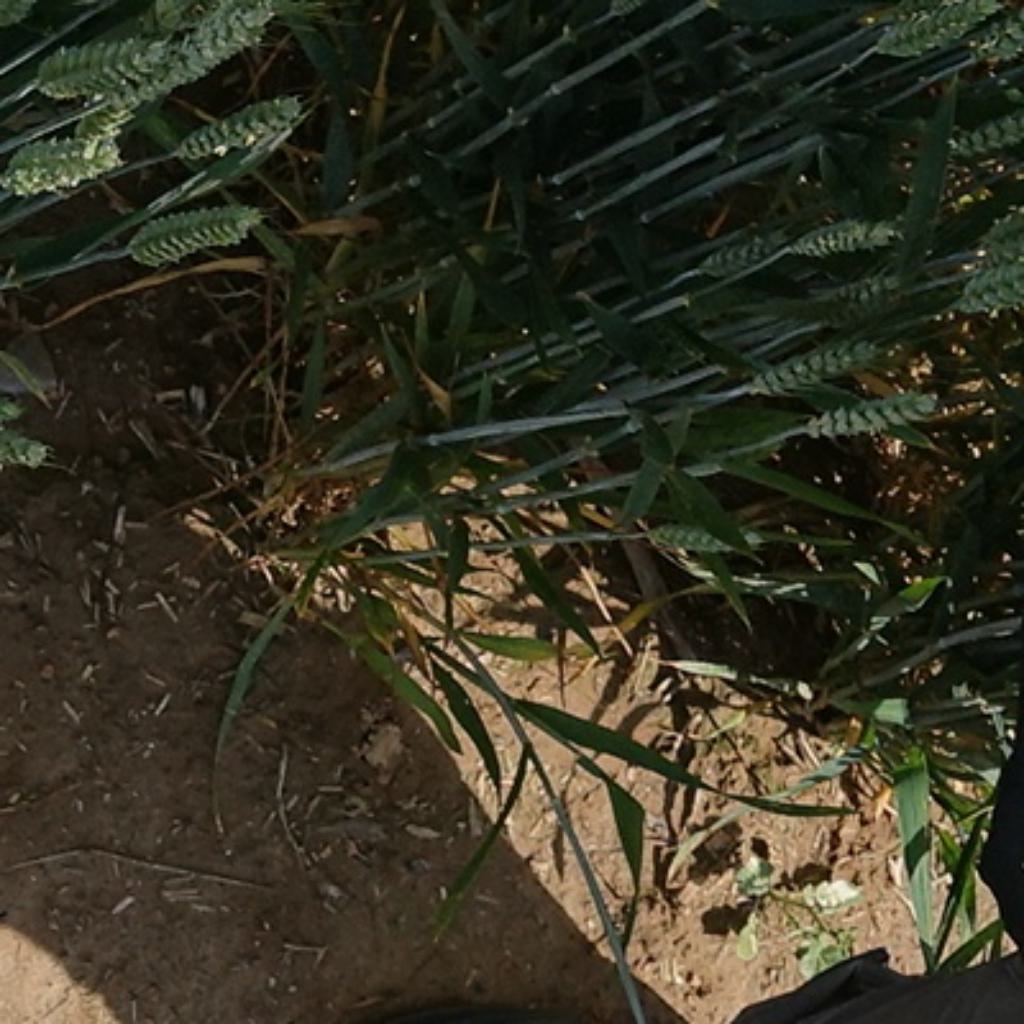
Country: France
Location: VLB
Wheat development stage: Filling